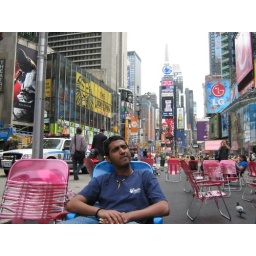
Managed to pick out the only blue chair out of a sea of pink completely by accident